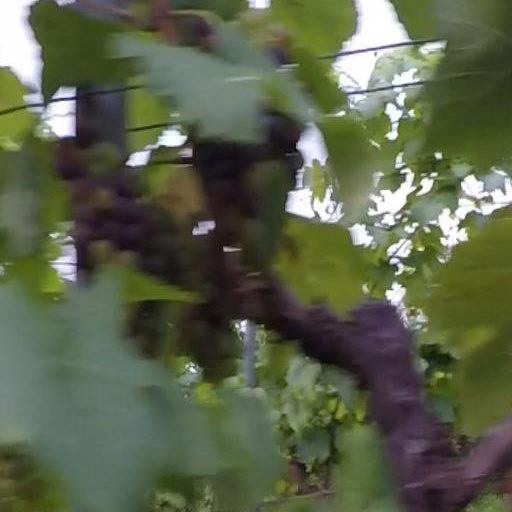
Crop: grape